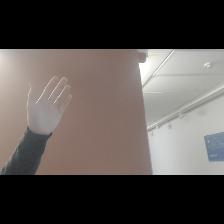
Label: Human